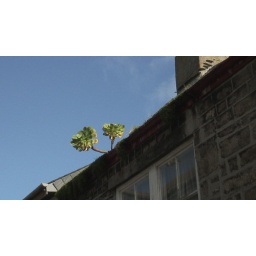
cornish roof maintenance, succulent growing out of the gutter in Fore street St Ives